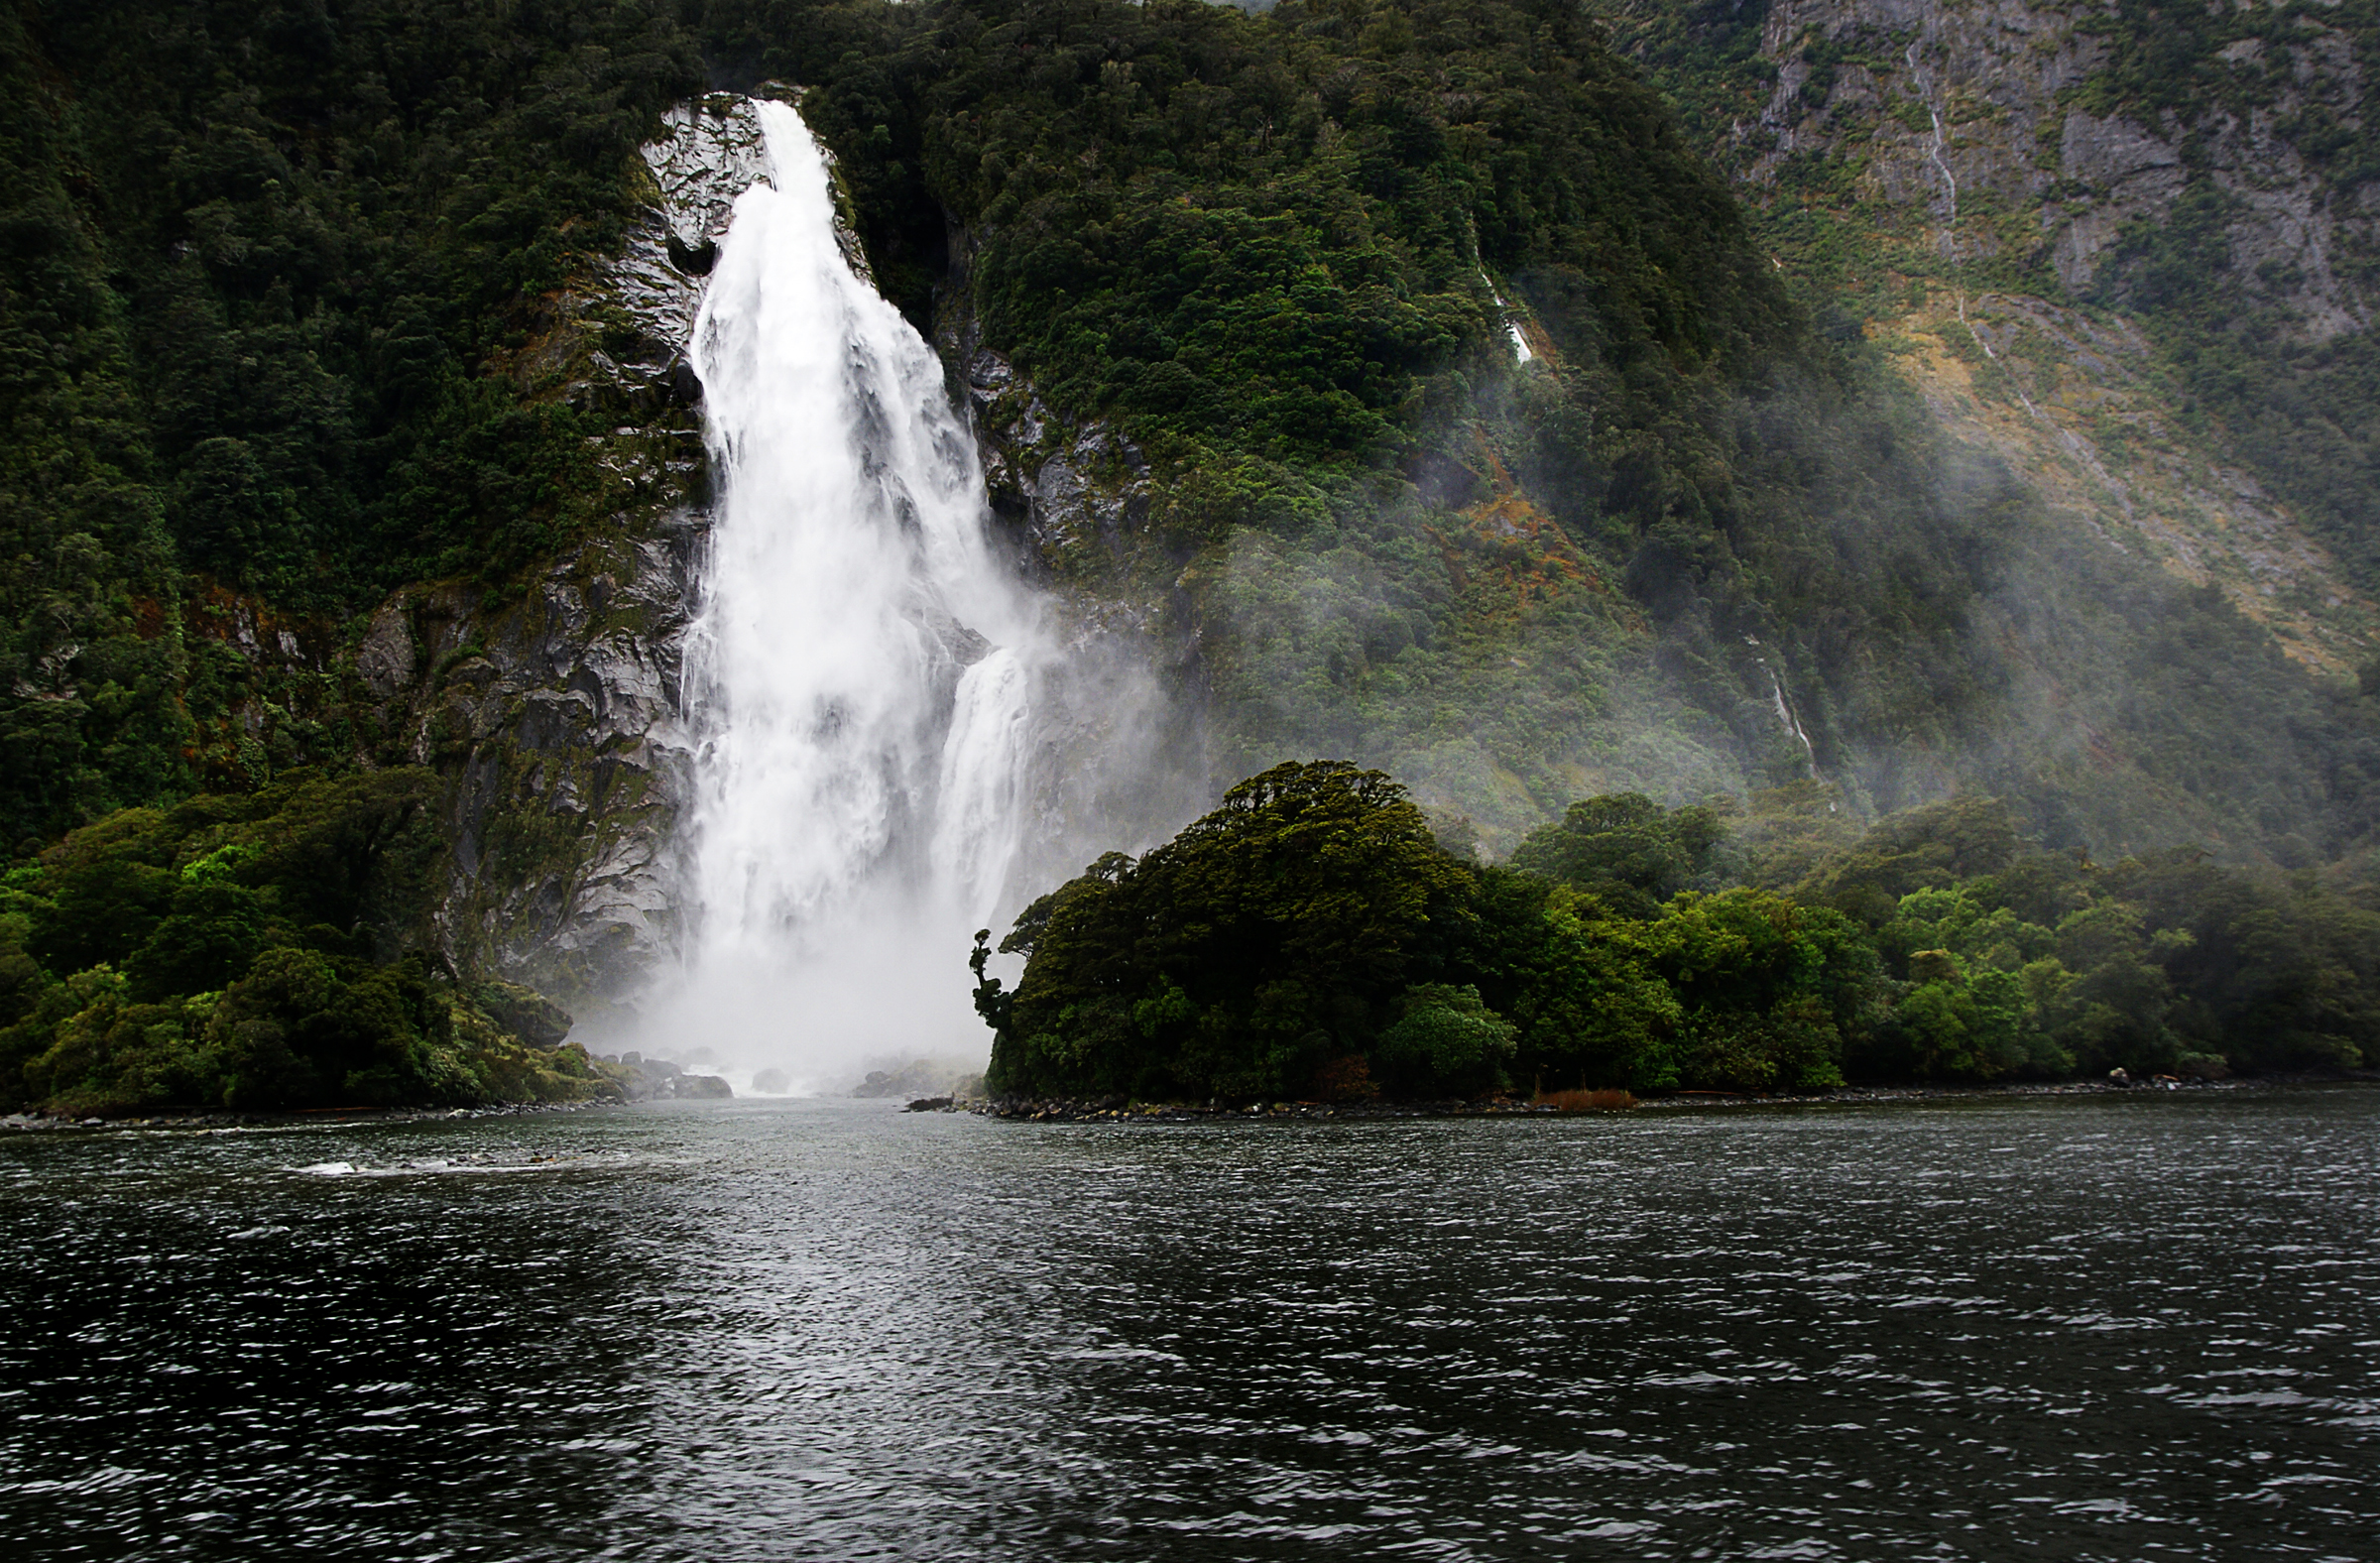
water, nature, waterfall, river, body of water, boats, newzealand, cascades, waterfalls, wasserfall, milfordsound, realjourneys, fiordland, grandpacifictours, bowenfallsmilfordsound, waterfallsnewzealand, nationpark, tournewzealand, waterfallsred, waterplume, water feature, atmospheric phenomenon